Arbëreshë cuisine

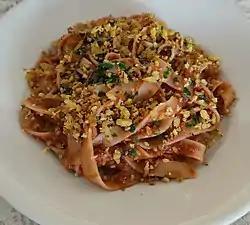
Tumact me tulez, an Arbëreshë dish from Basilicata

The Arbëreshë cuisine is the cuisine of the Arbëreshë people in Italy. It has been significantly influenced by Albanian and Italian cuisine.